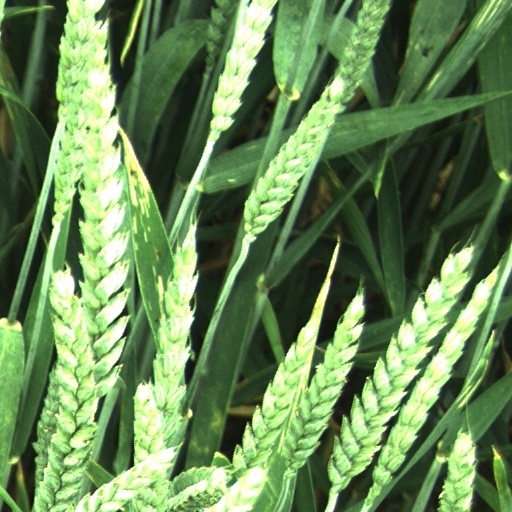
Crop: wheat